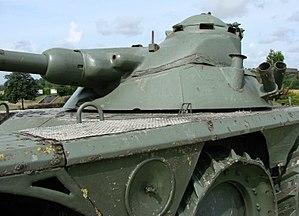
Panhard EBR 75 (Engin Blindé de Reconnaissance)